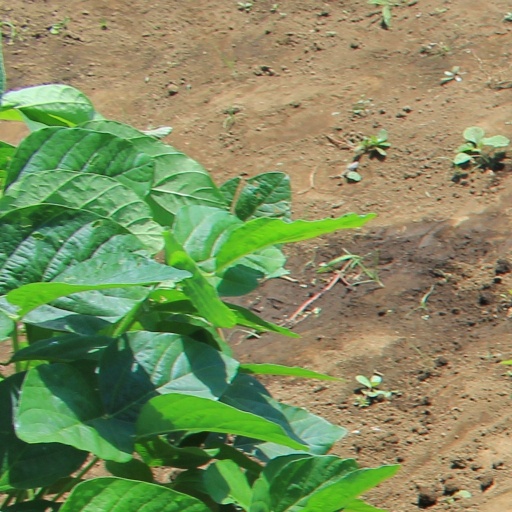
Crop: soybean